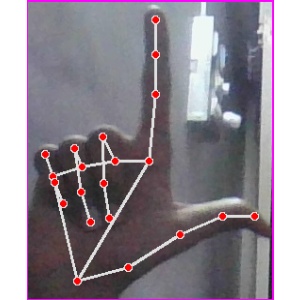
अक्षर: ल